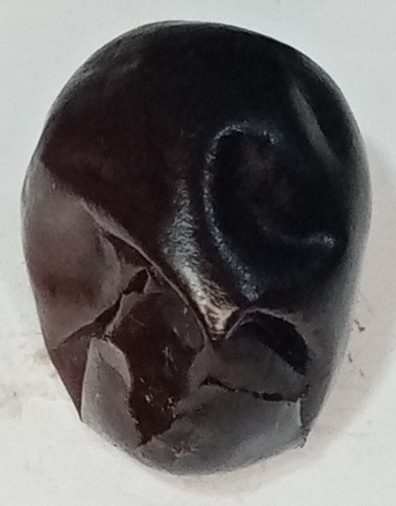
Variety: kupro
Size: large
Grade: grade-2